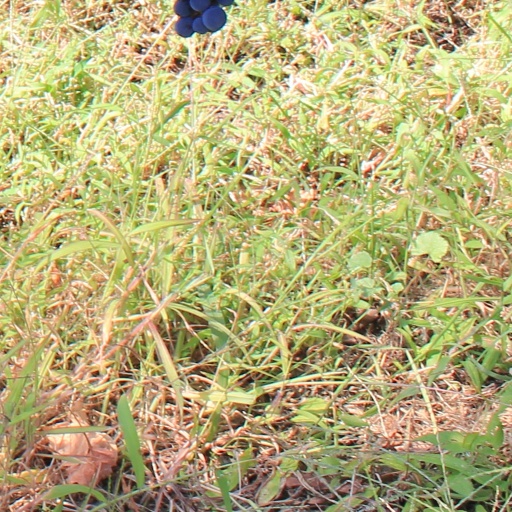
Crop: grape